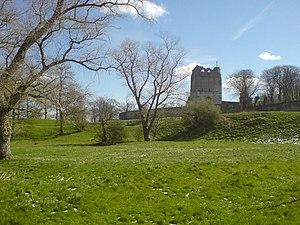
Cet article recense les monuments historiques français classés en 1909.
Watten est une commune française située dans le département du Nord, en région Hauts-de-France.
L'abbaye Notre-Dame du Mont de Watten, fondée par le prêtre Olfride en 1072, fut le premier monastère de chanoines réguliers de saint Augustin dans le comté de Flandre et un avant-poste de la réforme grégorienne. Après avoir abrité un noviciat de jésuites anglais de 1623 à 1765, le monastère fut grandement endommagé à la fin du XVIIIᵉ siècle.